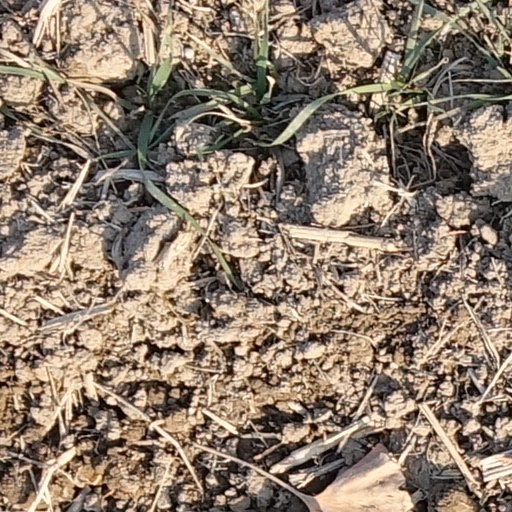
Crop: wheat